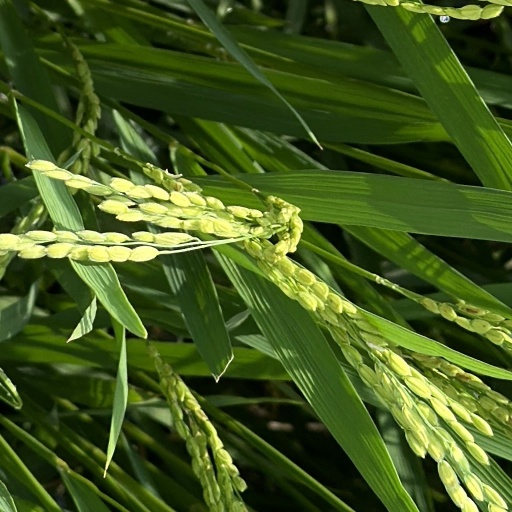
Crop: rice